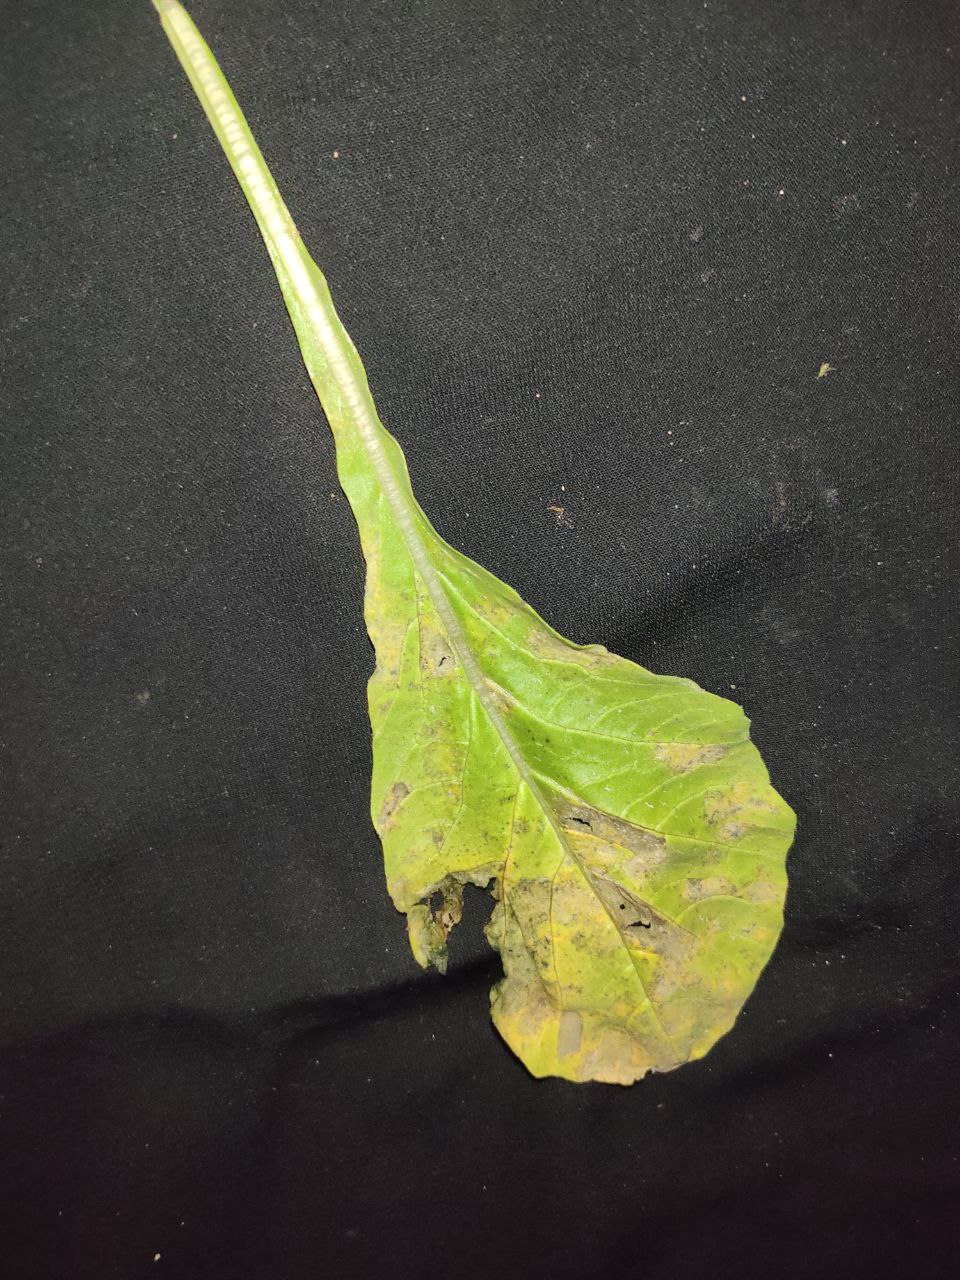
Label: Downey mildew